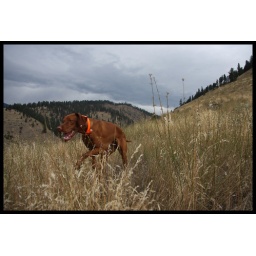
chukar hunting the breaks above main salmon river